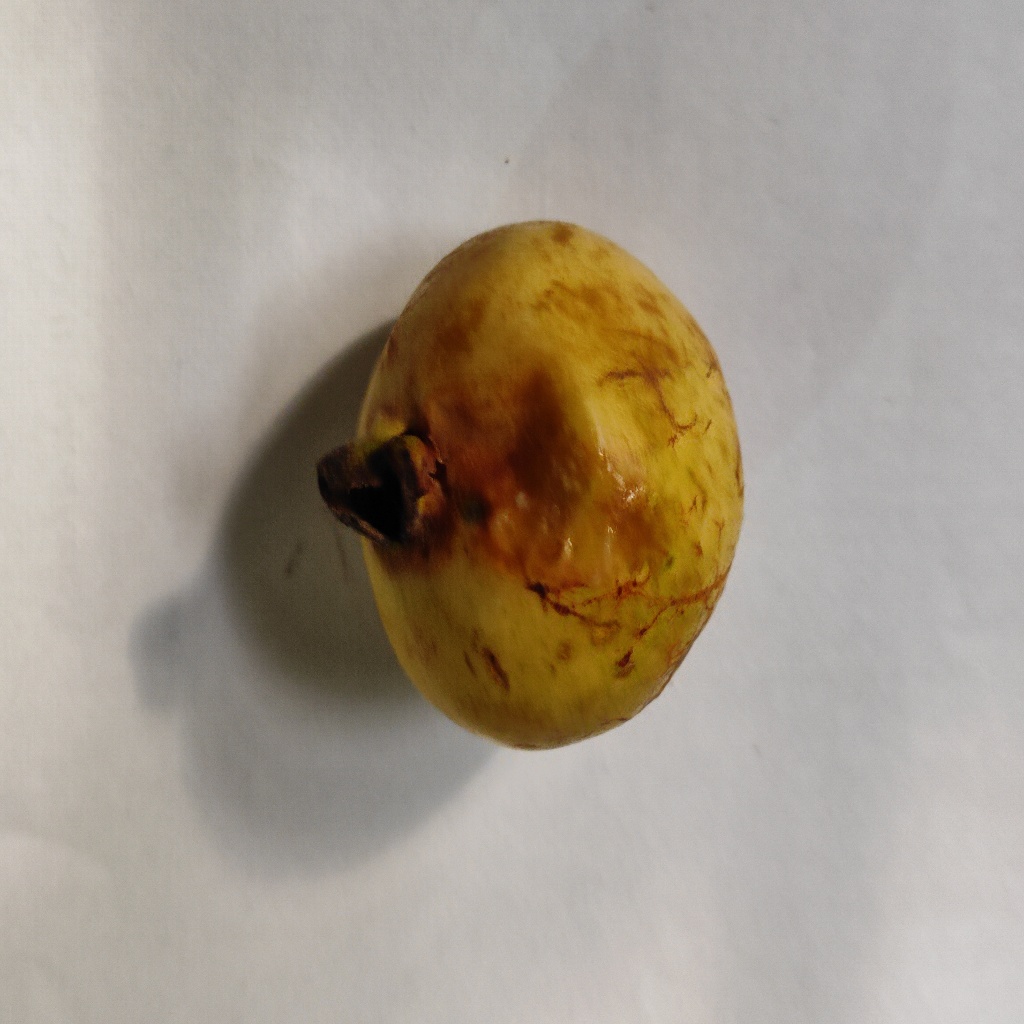
Crop: guava
Quality class: Defect